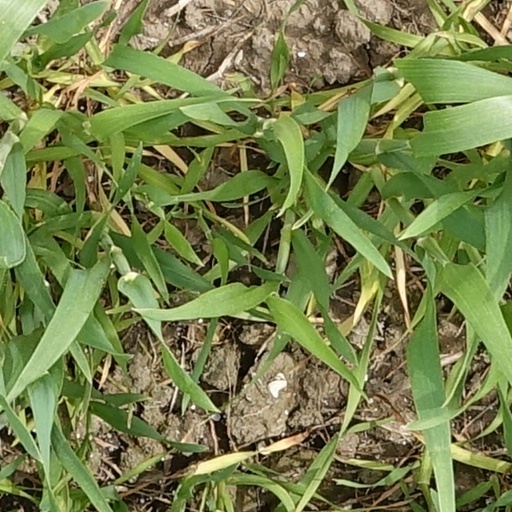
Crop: wheat